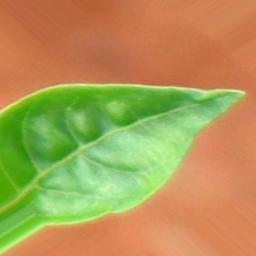
Label: healthy